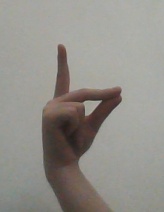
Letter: ta